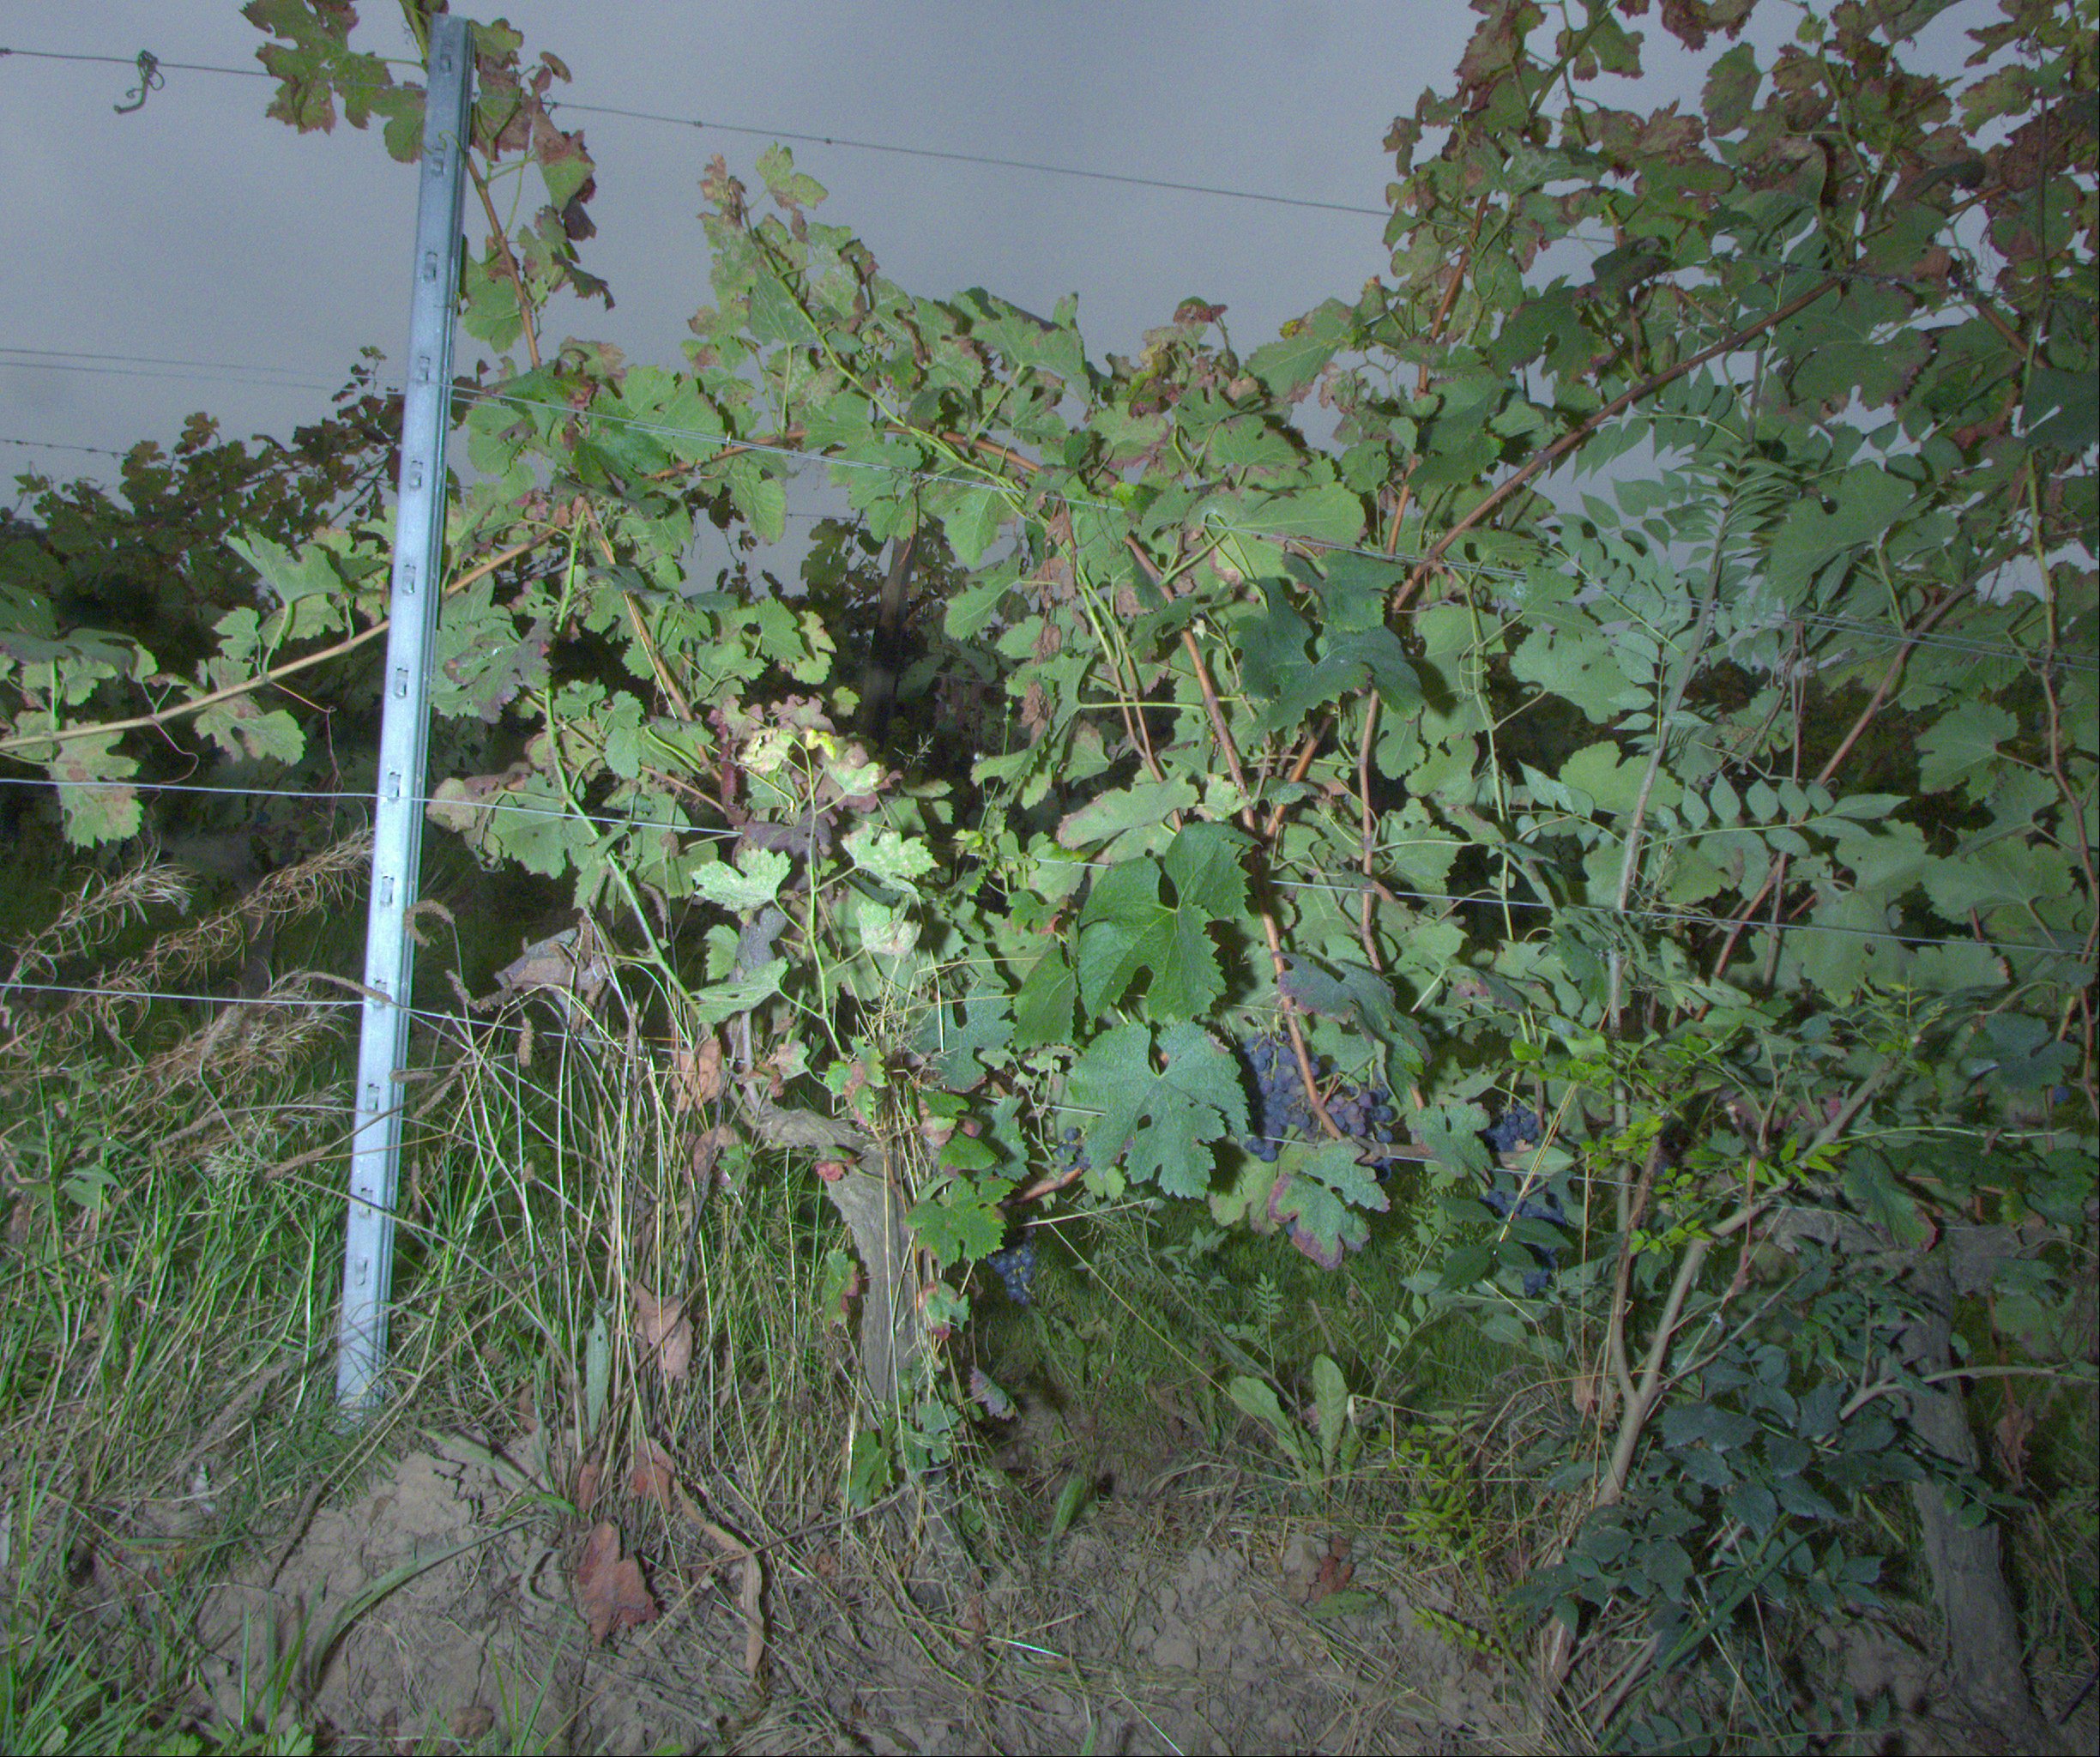
Grape variety: merlot
Disease: Flavescence dorée (fd)